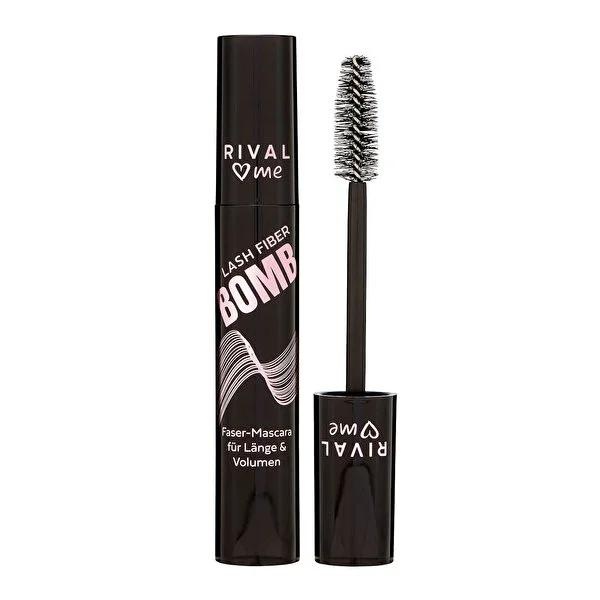
Rival Loves Me Maskara Lash Fiber Bomb - Volume & Lengthening Mascara, Ophthalmologically Tested
Brand: Rival Loves Me
Are you tired of sparse, uninspiring lashes that fail to make a statement? Do you crave a mascara that not only lengthens and thickens your lashes but also does so safely and effectively? Look no further than the Rival Loves Me Maskara Lash Fiber Bomb. This exceptional mascara is designed to enhance your eyelashes by lengthening, thickening, and curling them, giving you the dramatic, voluminous lashes you've always desired. The Power of Bamboo-Derived Lash Fibers The Rival Loves Me Maskara Lash Fiber Bomb harnesses the natural power of bamboo-derived lash fibers to provide long and thick lashes. The unique formula combines these fibers with a volumizing agent, ensuring that your lashes are not only longer but also fuller and more dramatic. This innovative approach to lash enhancement means you can achieve salon-quality results from the comfort of your own home. A Seductive Curl with Every Application The fiber brush included with the Rival Loves Me Maskara Lash Fiber Bomb is designed to give your lashes an attractive, seductive curl. This isn't just about aesthetics; the curl enhances the overall appearance of your eyes, making them look bigger, brighter, and more captivating. With this mascara, you'll experience a noticeable difference in the way your eyes look and feel. Safe for Sensitive Eyes Understanding that eye health is paramount, the Rival Loves Me Maskara Lash Fiber Bomb has been ophthalmologically tested. This rigorous testing ensures that the product is safe for use on sensitive eyes, reducing the risk of irritation or damage. You can confidently enjoy the benefits of this mascara without worrying about compromising your eye health. Why Choose Rival Loves Me Maskara Lash Fiber Bomb? This mascara stands out in the market due to its unique blend of natural ingredients, innovative brush design, and commitment to safety. Here are just a few reasons why it's the ideal choice for anyone looking to elevate their lash game: Bamboo-Derived Lash Fibers: Provides length and volume, ensuring your lashes are both longer and thicker. Fiber Brush: Gives lashes an attractive curl, enhancing the overall appearance of your eyes. Ophthalmologically Tested: Ensures the product is safe for use on sensitive eyes, minimizing the risk of irritation. Perfect for Various Occasions The Rival Loves Me Maskara Lash Fiber Bomb is versatile and can be used for a variety of occasions. Whether you're heading to a night out on the town, a special event, or simply want to add a little extra to your everyday look, this mascara delivers. It's perfect for anyone seeking to make a statement with their lashes. Technical Specifications Volume: 0.42 fl oz Key Ingredients: Bamboo-derived lash fibers Safety Features: Ophthalmologically tested Ready to experience the transformative power of the Rival Loves Me Maskara Lash Fiber Bomb? Click 'Add to Cart' now and discover a world of dramatic, voluminous lashes that turn heads!
Category: Health & Beauty > Personal Care > Cosmetics > Makeup > Eye Makeup > Mascaras